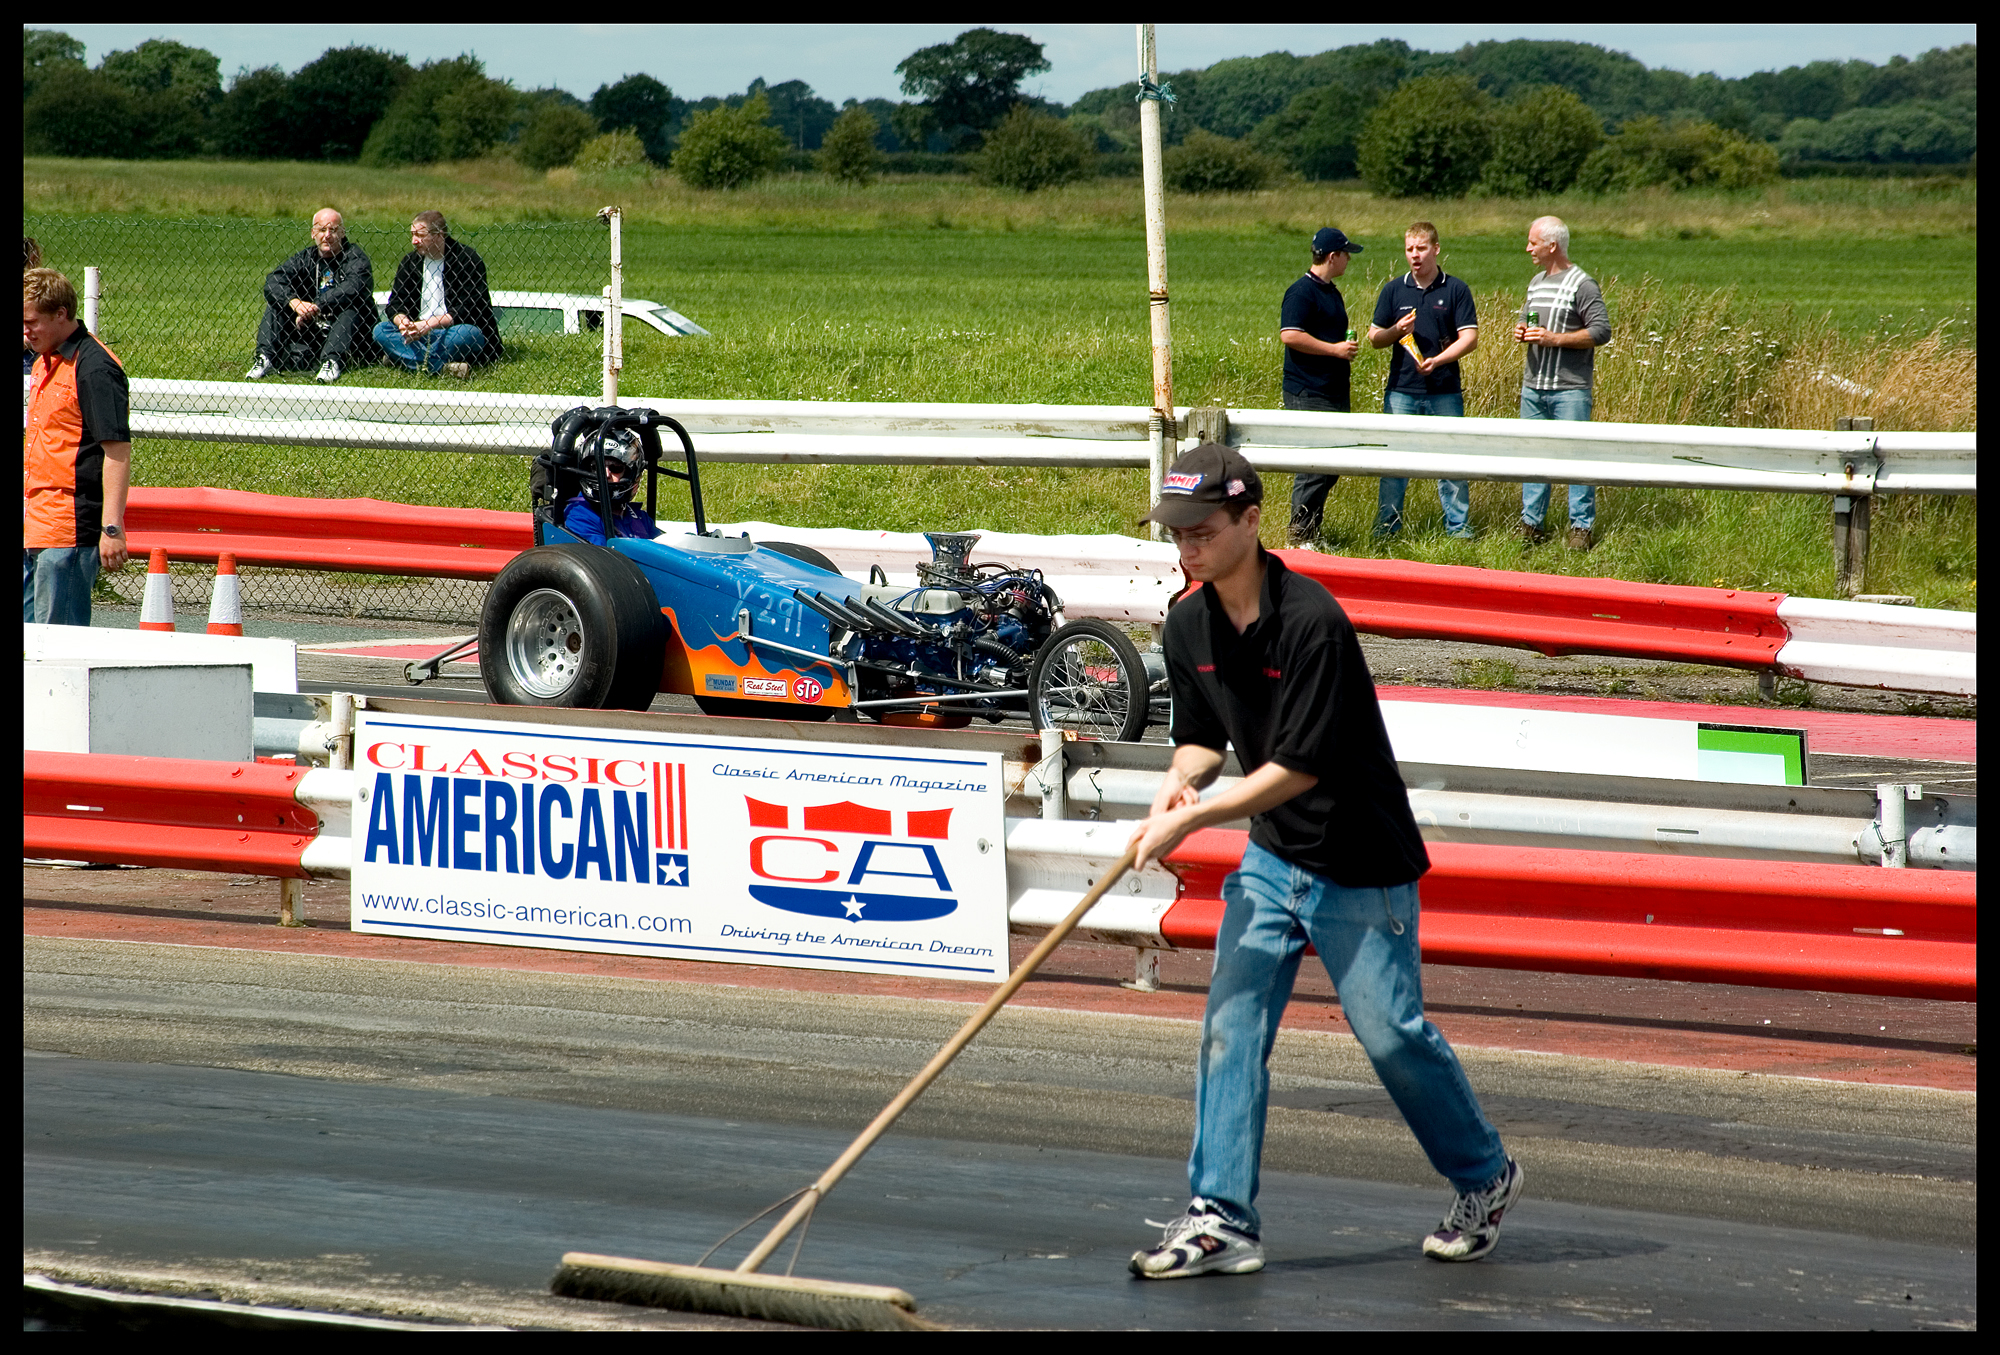
structure, vehicle, race, sports, racing, race track, york, drag, raceway, auto racing, sport venue